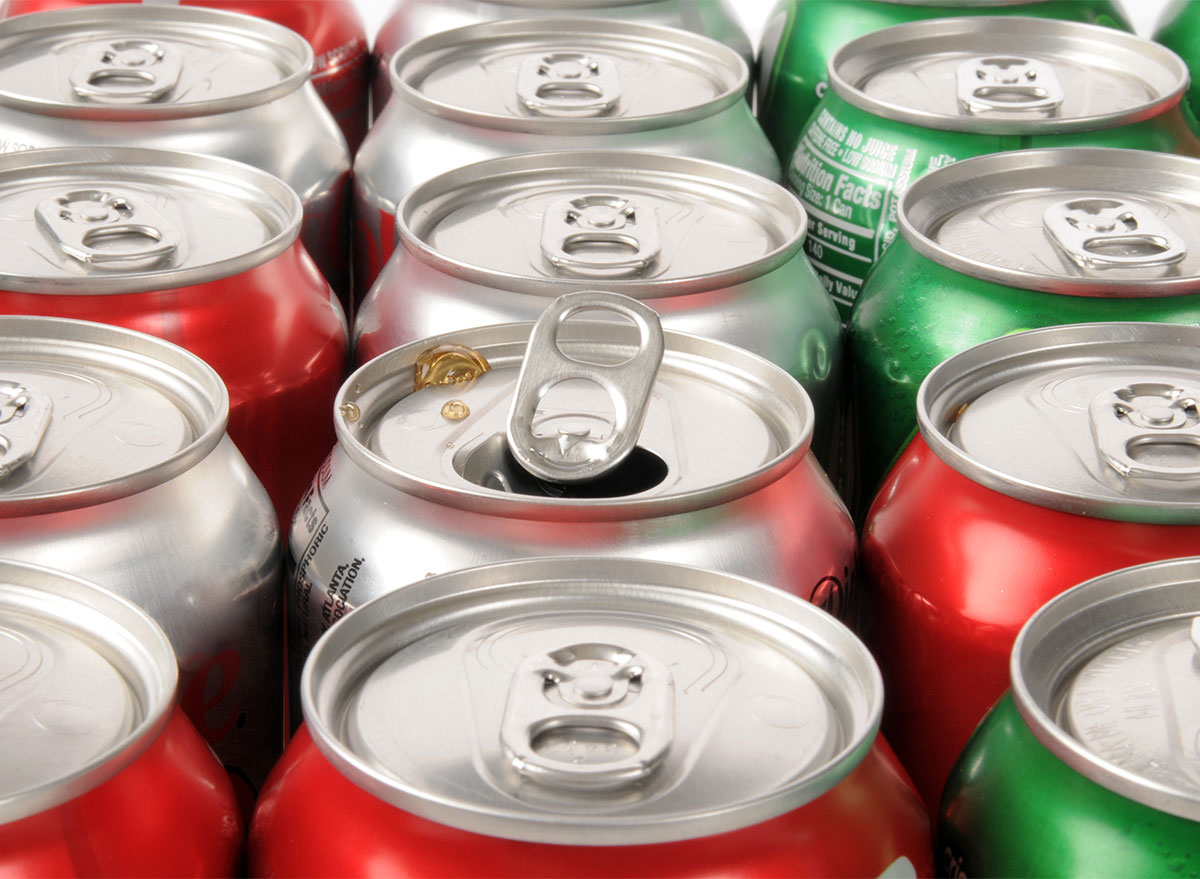
Label: metal